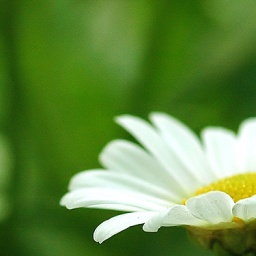
daisy in a squared box